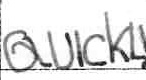
Label: quickly